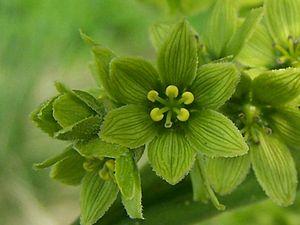
Veratrum lobelianum, le Vératre de Lobel, est une espèce de plante herbacée de la famille des Mélanthiacées.